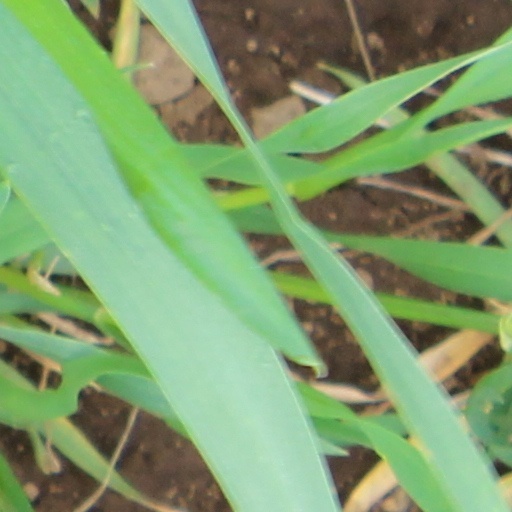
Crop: wheat